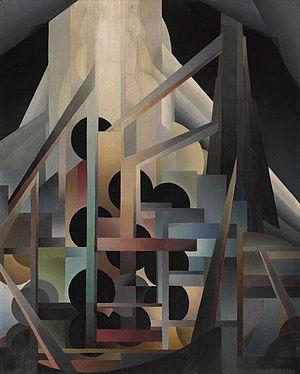
Bertram Richard Brooker est un peintre et écrivain canadien.